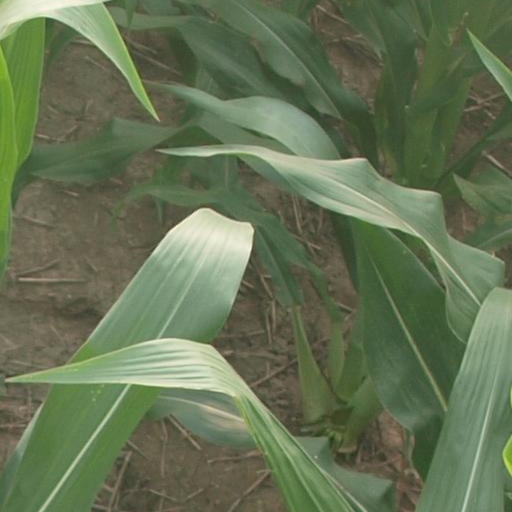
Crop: maize; corn